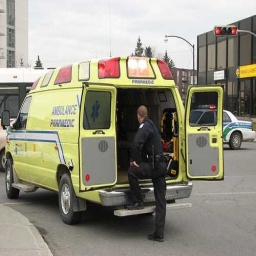
Label: ambulance